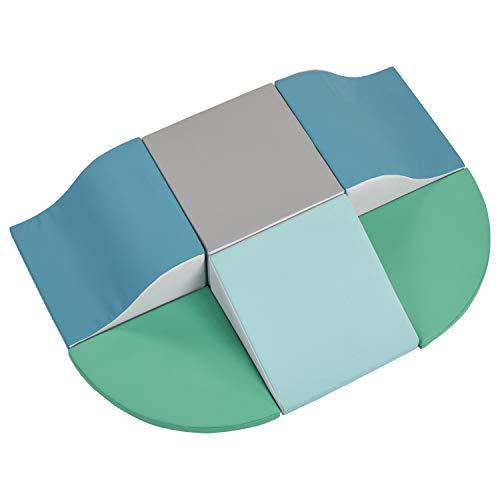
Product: FDP SoftScape Super Climb and Slide Climber for Toddlers and Kids, Colorful Beginner Soft Structure for Active Playtime (6-Piece Set) - Contemporary
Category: Toys & Games | Baby & Toddler Toys | Indoor Climbers & Play Structures
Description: Colorful Playtime Adventure— little ones will gain confidence and have fun as they learn to climb and slide with their friends; safely incorporate active play in daycares, playrooms, preschools, and home environments.
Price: $199.90
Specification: ProductDimensions:60x40x10inches|ItemWeight:18pounds|ShippingWeight:18pounds|ASIN:B07XMJZCGP|Itemmodelnumber:10406-CT|Manufacturerrecommendedage:9monthsandup